Human mitochondrial genetics

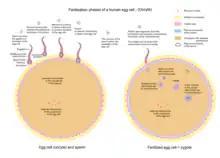
The reason for maternal inheritance in mitochondrial DNA is that when the sperm enters the egg cell, it discards its middle part, which contains its mitochondria, so that only its head with the nucleus penetrates the egg cell.

Because mitochondrial diseases (diseases due to malfunction of mitochondria) can be inherited both maternally and through chromosomal inheritance, the way in which they are passed on from generation to generation can vary greatly depending on the disease. Mitochondrial genetic mutations that occur in the nuclear DNA can occur in any of the chromosomes (depending on the species). Mutations inherited through the chromosomes can be autosomal dominant or recessive and can also be sex-linked dominant or recessive. Chromosomal inheritance follows normal Mendelian laws, despite the fact that the phenotype of the disease may be masked.